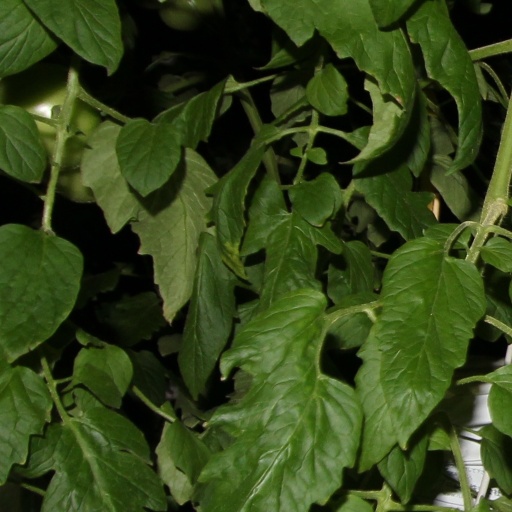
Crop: tomato